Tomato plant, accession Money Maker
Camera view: vertical (180 deg); turntable rotation: 90 degrees
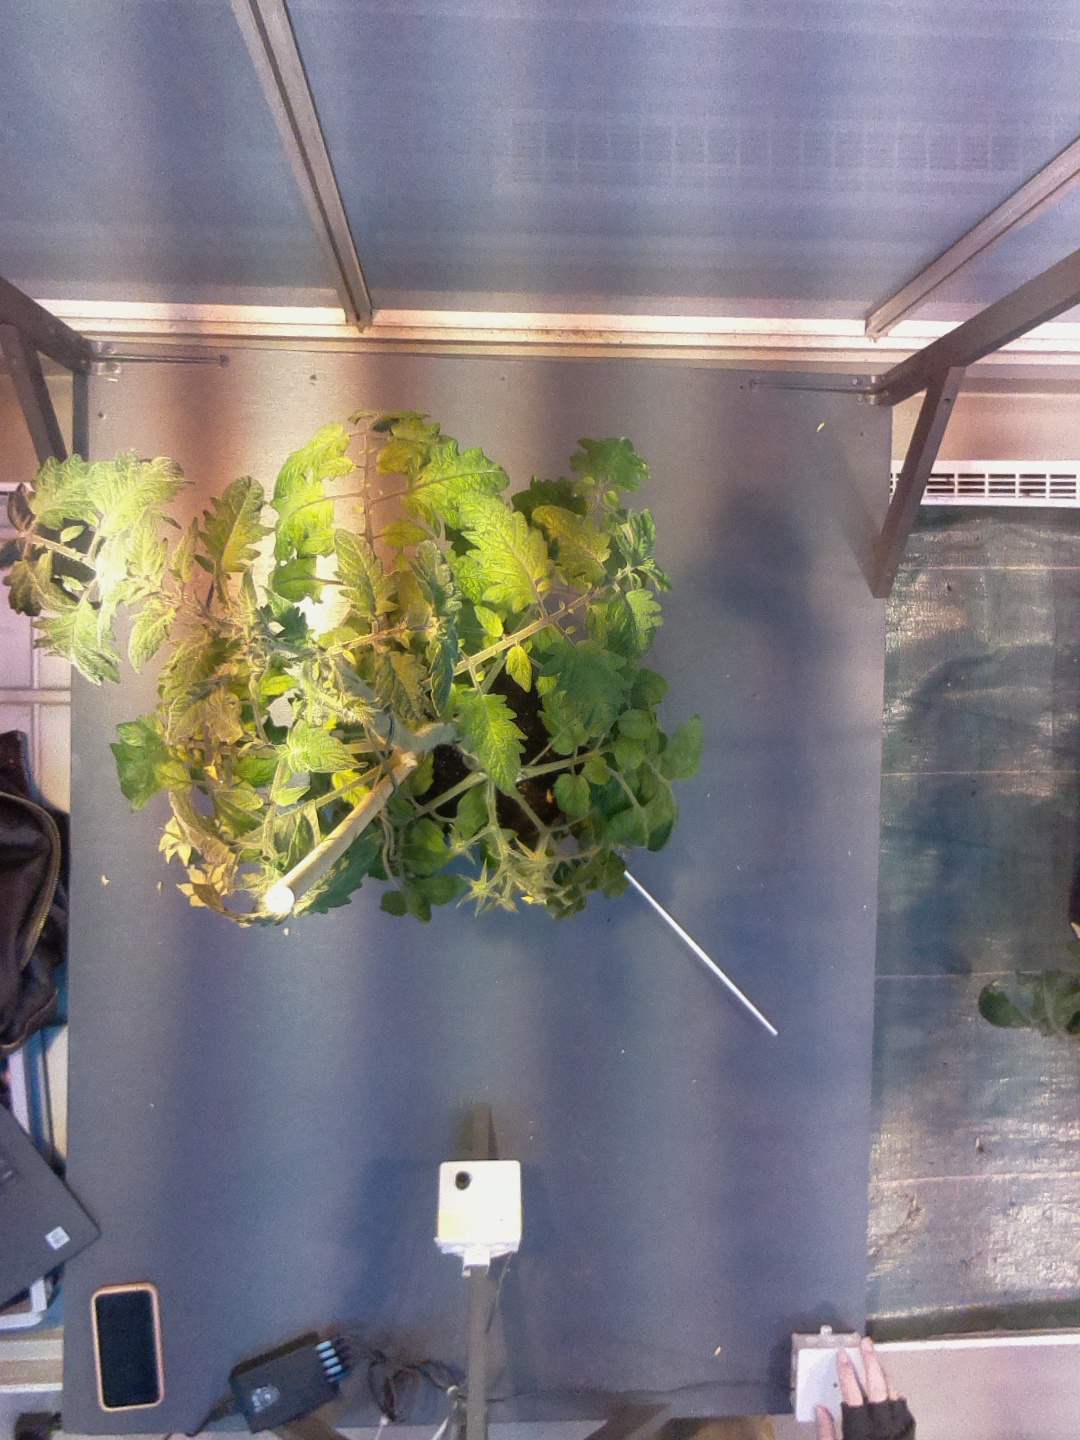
BBCH growth stage 70: Fruits at the main stem or branches visibles